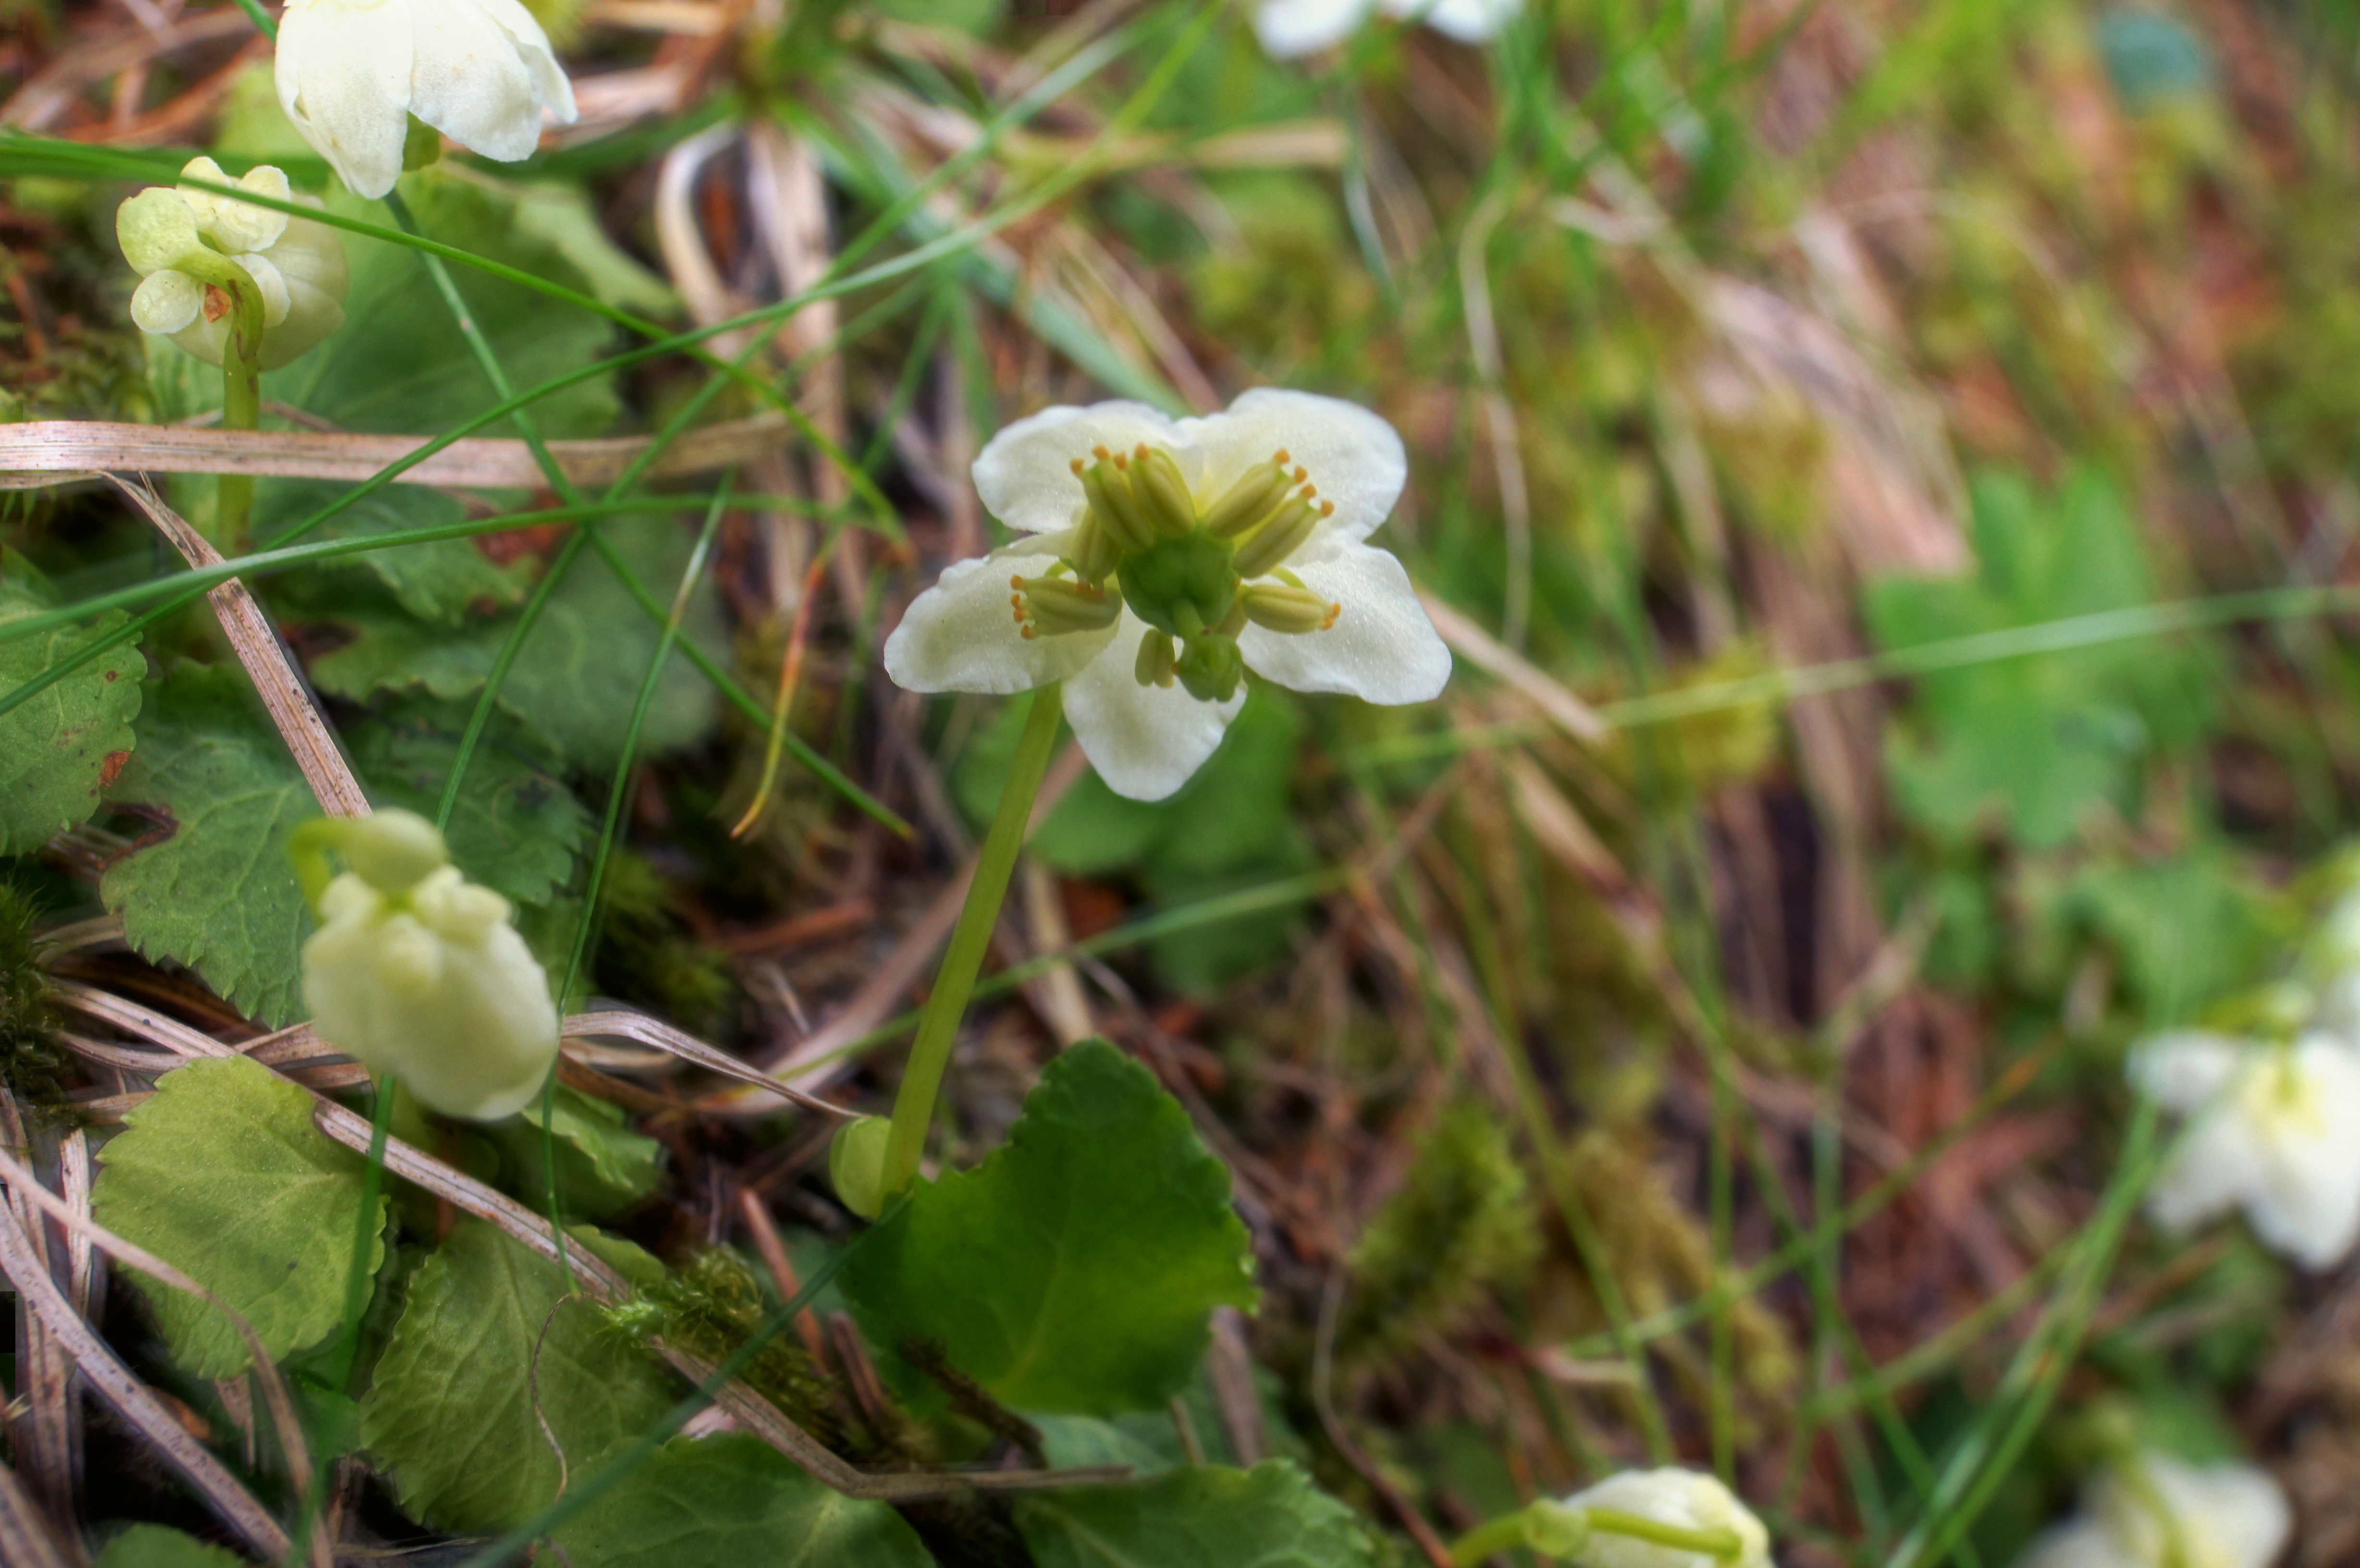
blossom, plant, flower, bloom, green, produce, botany, close, flora, wildflower, shrub, macro photography, flowering plant, mountain plant, land plant, moss eye, moneses uniflora, single parviflorum winter green